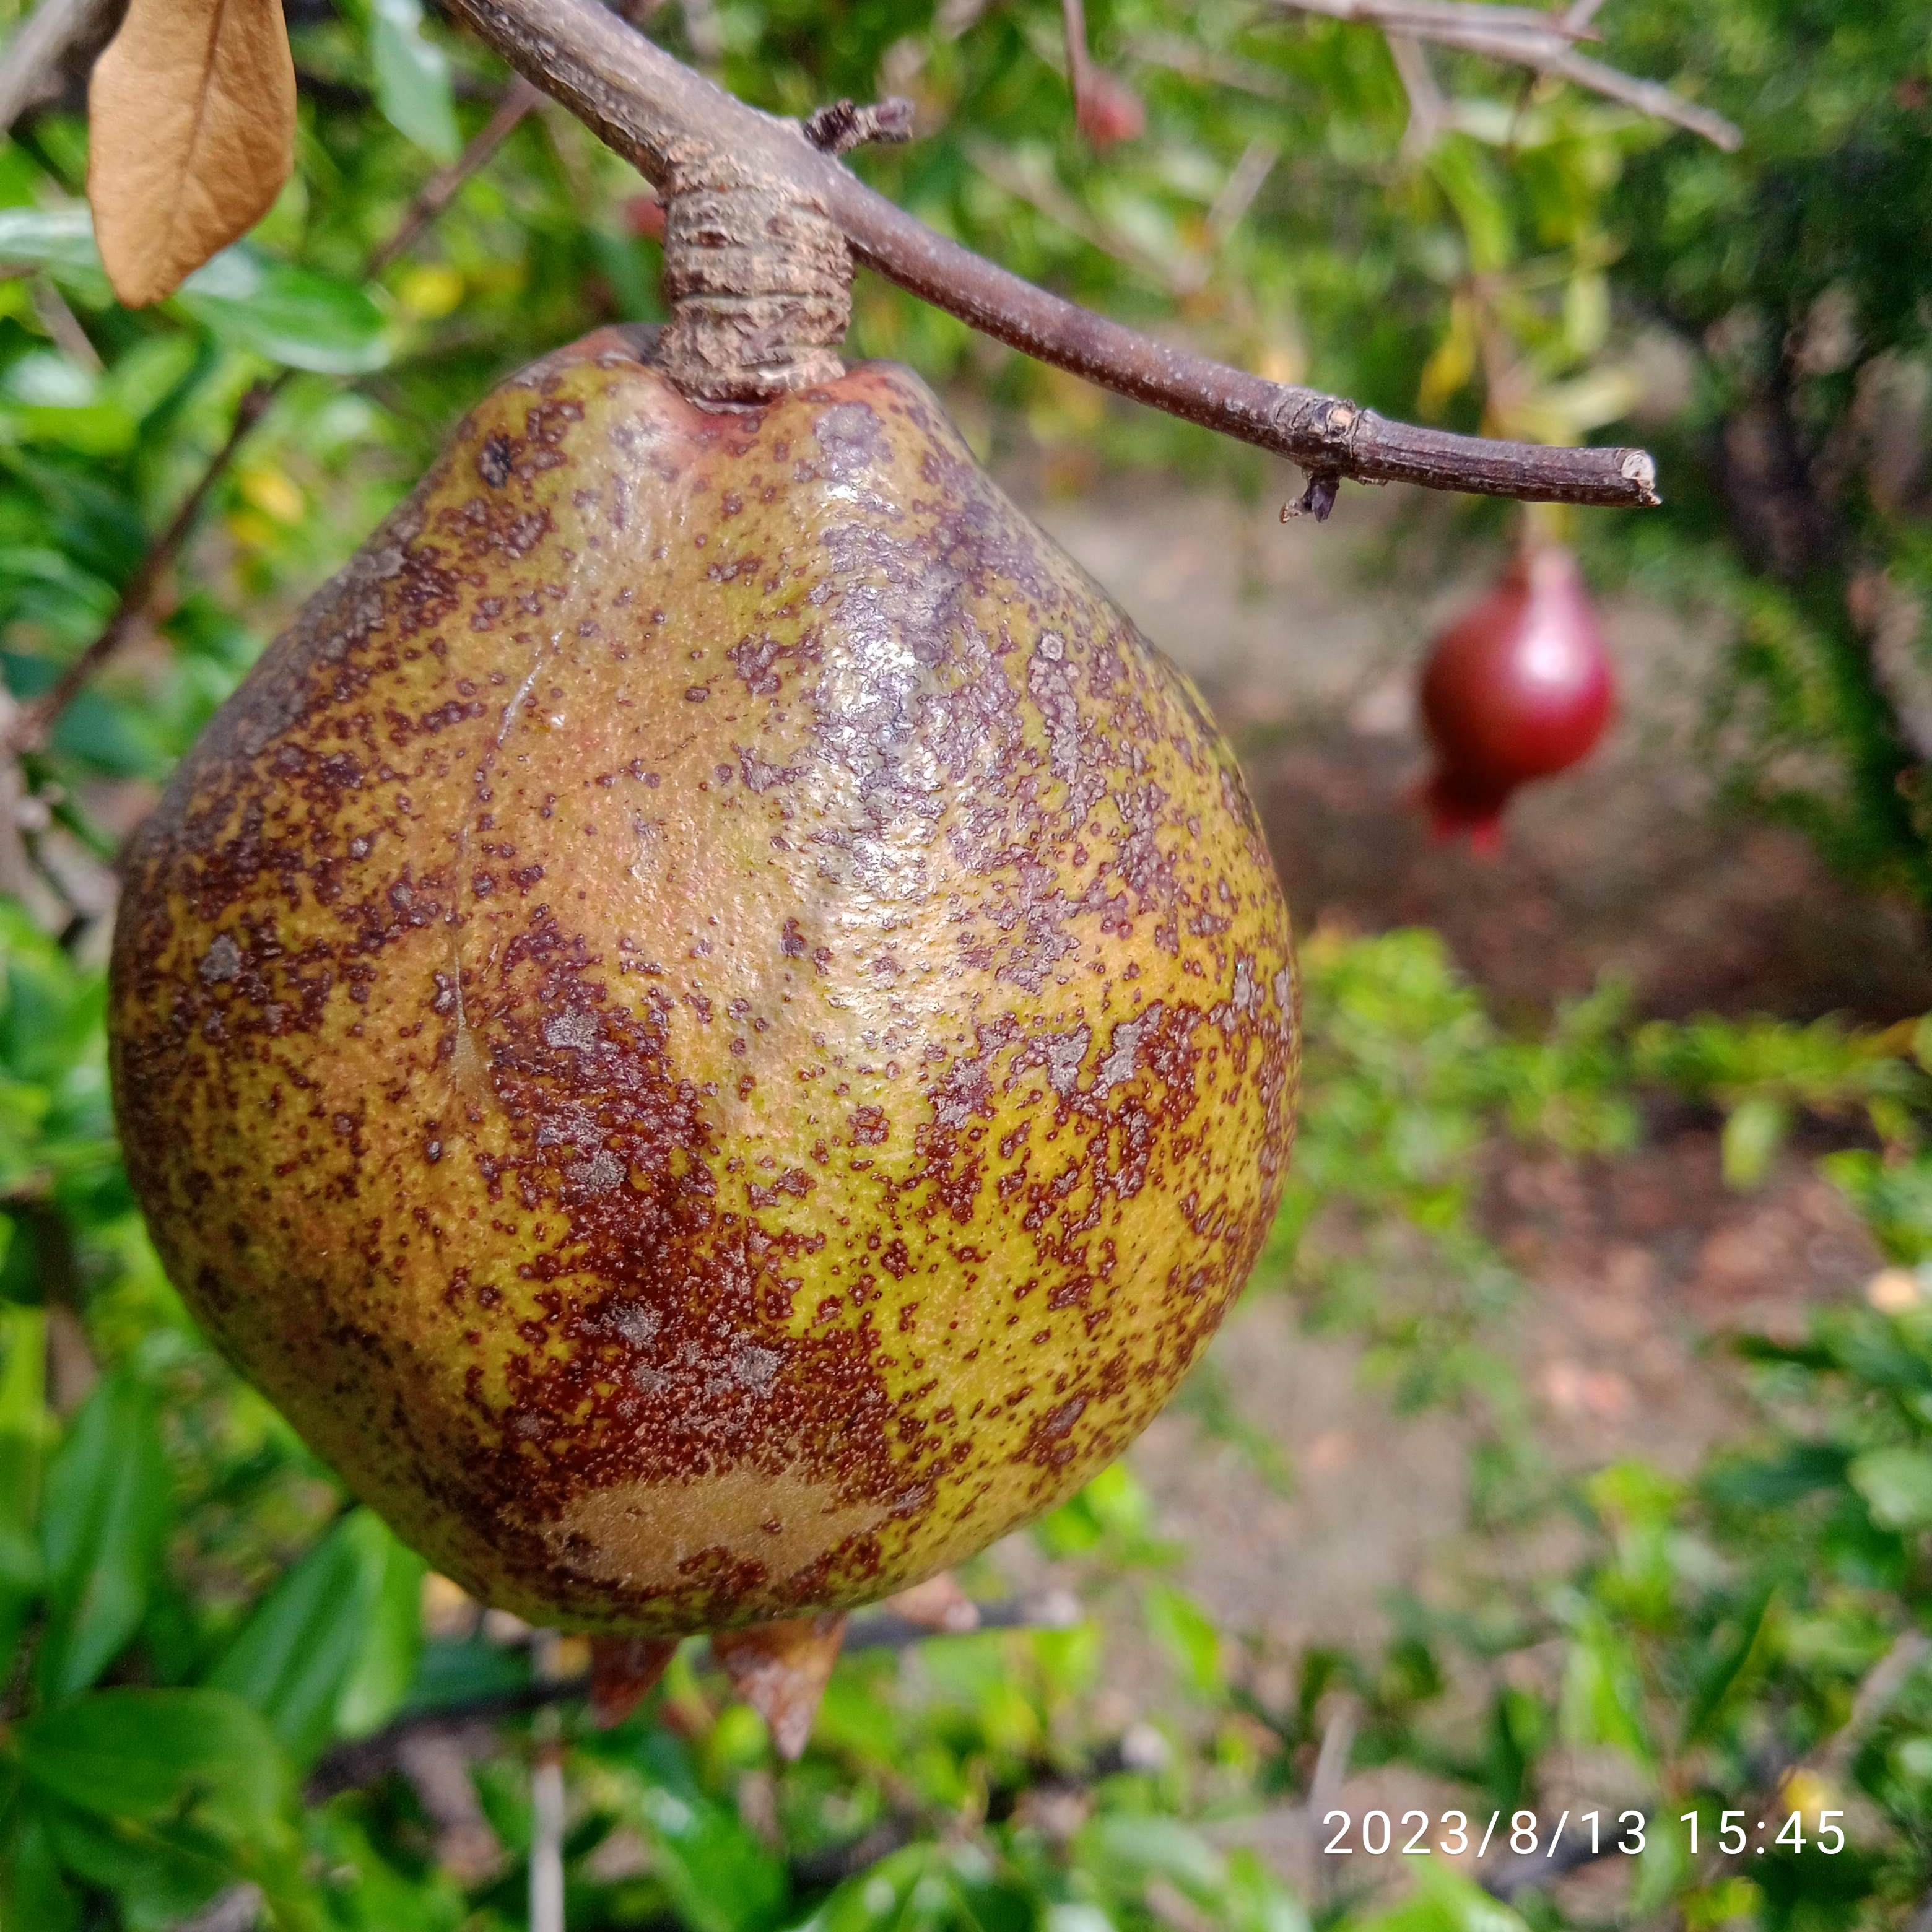
Label: Cercospora